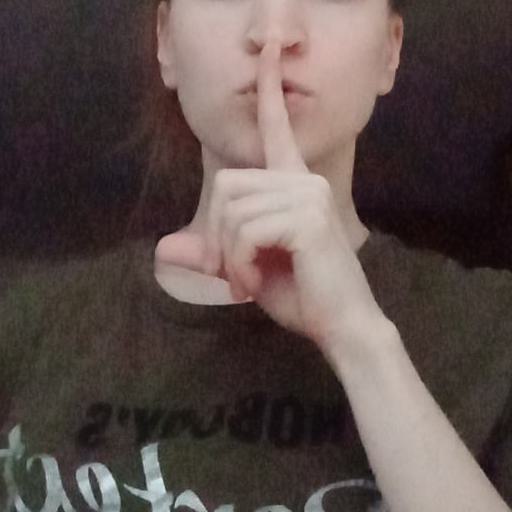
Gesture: mute